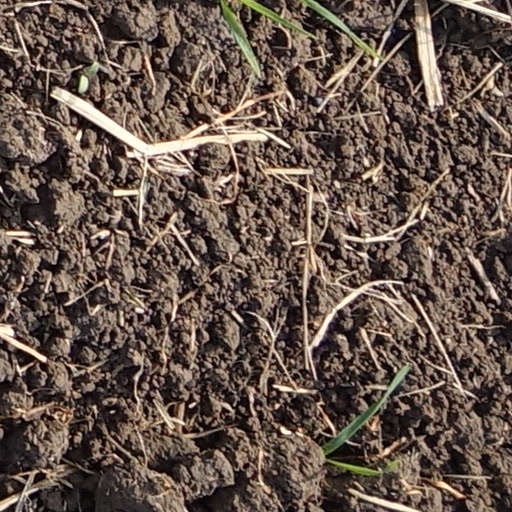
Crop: wheat